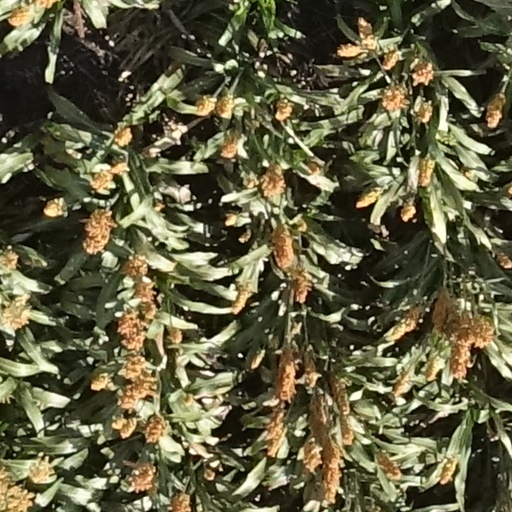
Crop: sorghum